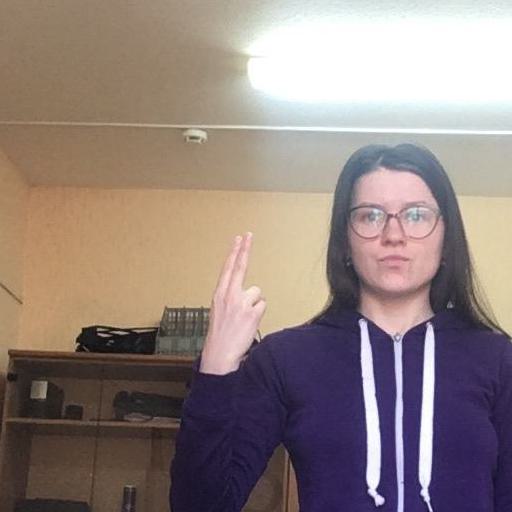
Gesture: two_up_inverted